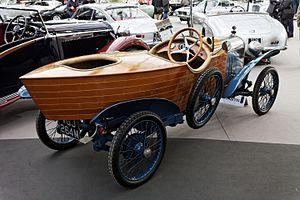
"L'Amilcar C4 est une voiturette conçue pour un usage familial entre 1922 et 1929 par le constructeur français Amilcar. La C4 est l'un des trois modèles présentés par Amilcar au Salon de l'Automobile de 1922; elle se démarque significativement des deux autres types CC et CS par son châssis. En effet, celui-ci s'est vu prolongé et rigidifié en vue d'accueillir une à deux places supplémentaires. La marque ayant pour coutume de proposer à la livraison ses modèles sous forme de châssis-moteur, on trouve cependant au catalogue différentes carrosseries : torpédos, torpédos sport à diverses pointes, conduites intérieures et même une utilitaire appelée ""voiture de petite livraison"".